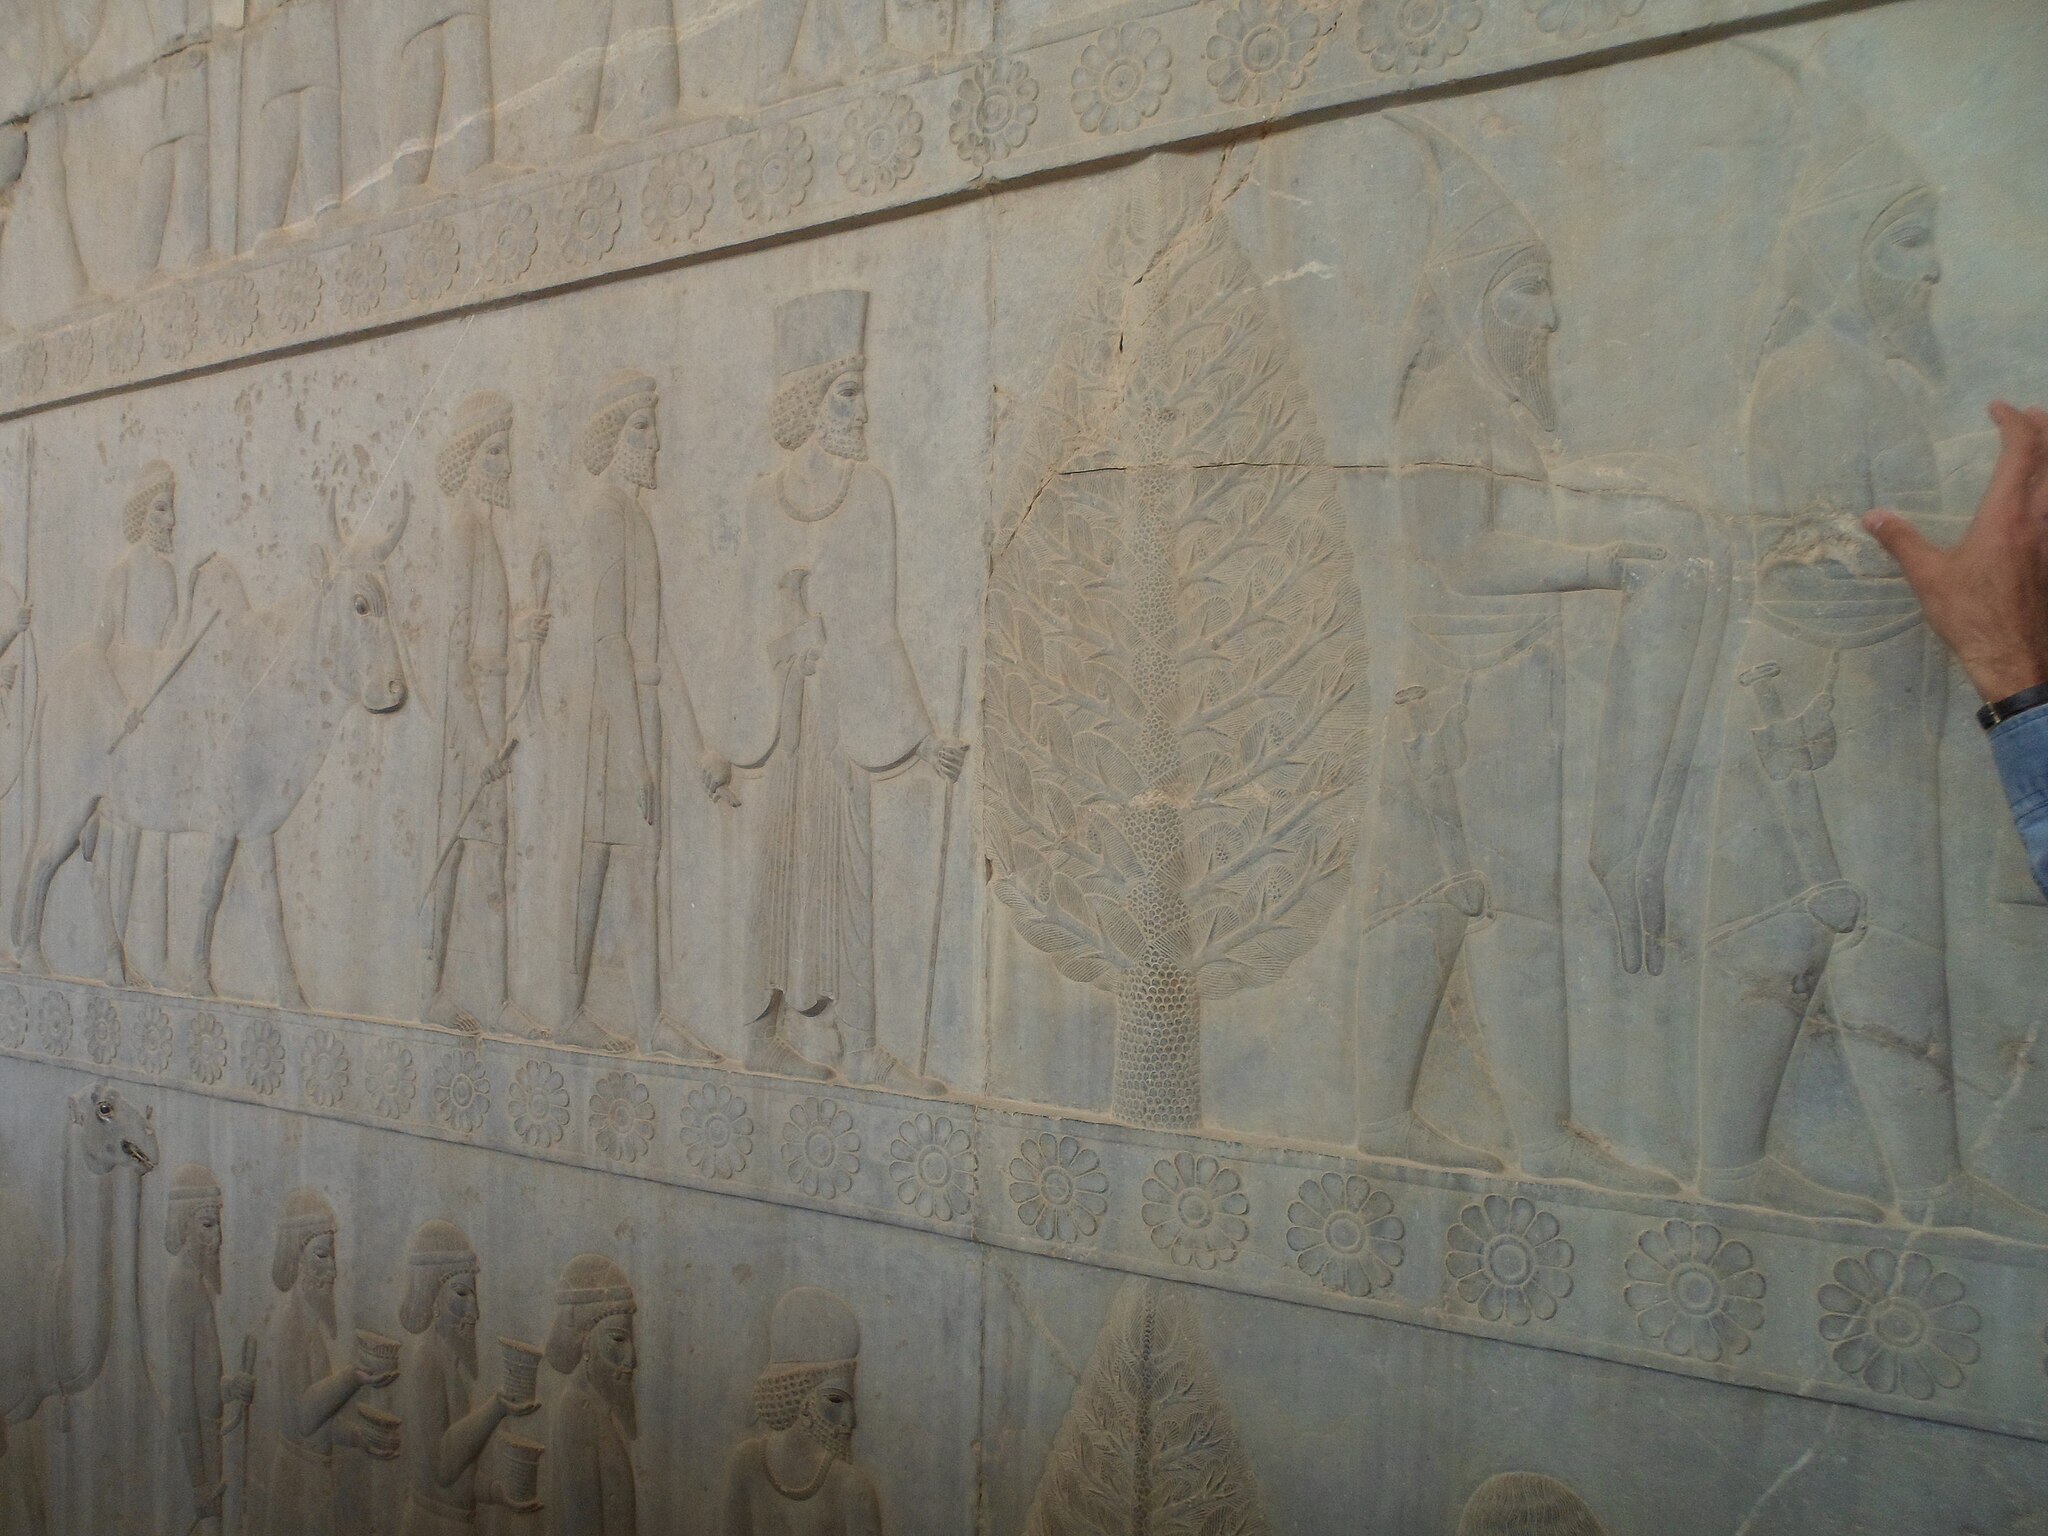
Title: Wall in persepolis
Description: one of walls in Persepolis, inside the palace
Date: 2017-03-23 09:57:28
Categories: Self-published work, 2017 in Persepolis, Gandarian delegation, Apadana